Operation Lam Son 719

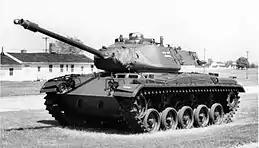
M41 Walker Bulldog, the most numerous tank of the ARVN

Between 25 February and 1 March in its efforts to relieve FSB 31 the armor-infantry task force comprising the 17th Armored Squadron, 8th Airborne Battalion and elements of the 3rd Airborne Battalion fought three major engagements on 25 February, 27 February and the night of 1 March. They lost 27 killed and one missing and three M41 Walker Bulldog tanks and 25 armored vehicles destroyed. The ARVN claimed the PAVN lost 1,130 killed, two captured, over 300 weapons captured and 17 PT-76 and six T-54s and two trucks destroyed.